Blue Moon Tavern

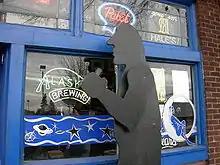
The "Hammered Man" sculpture in front of the Blue Moon, a parody of "Hammering Man"

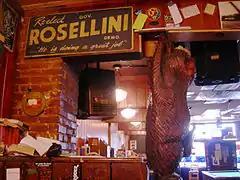
A poster for Albert Rosellini's successful 1960 re-election campaign on display inside the Blue Moon

The Blue Moon is a tavern located on the west edge of the University District in Seattle, Washington, United States.